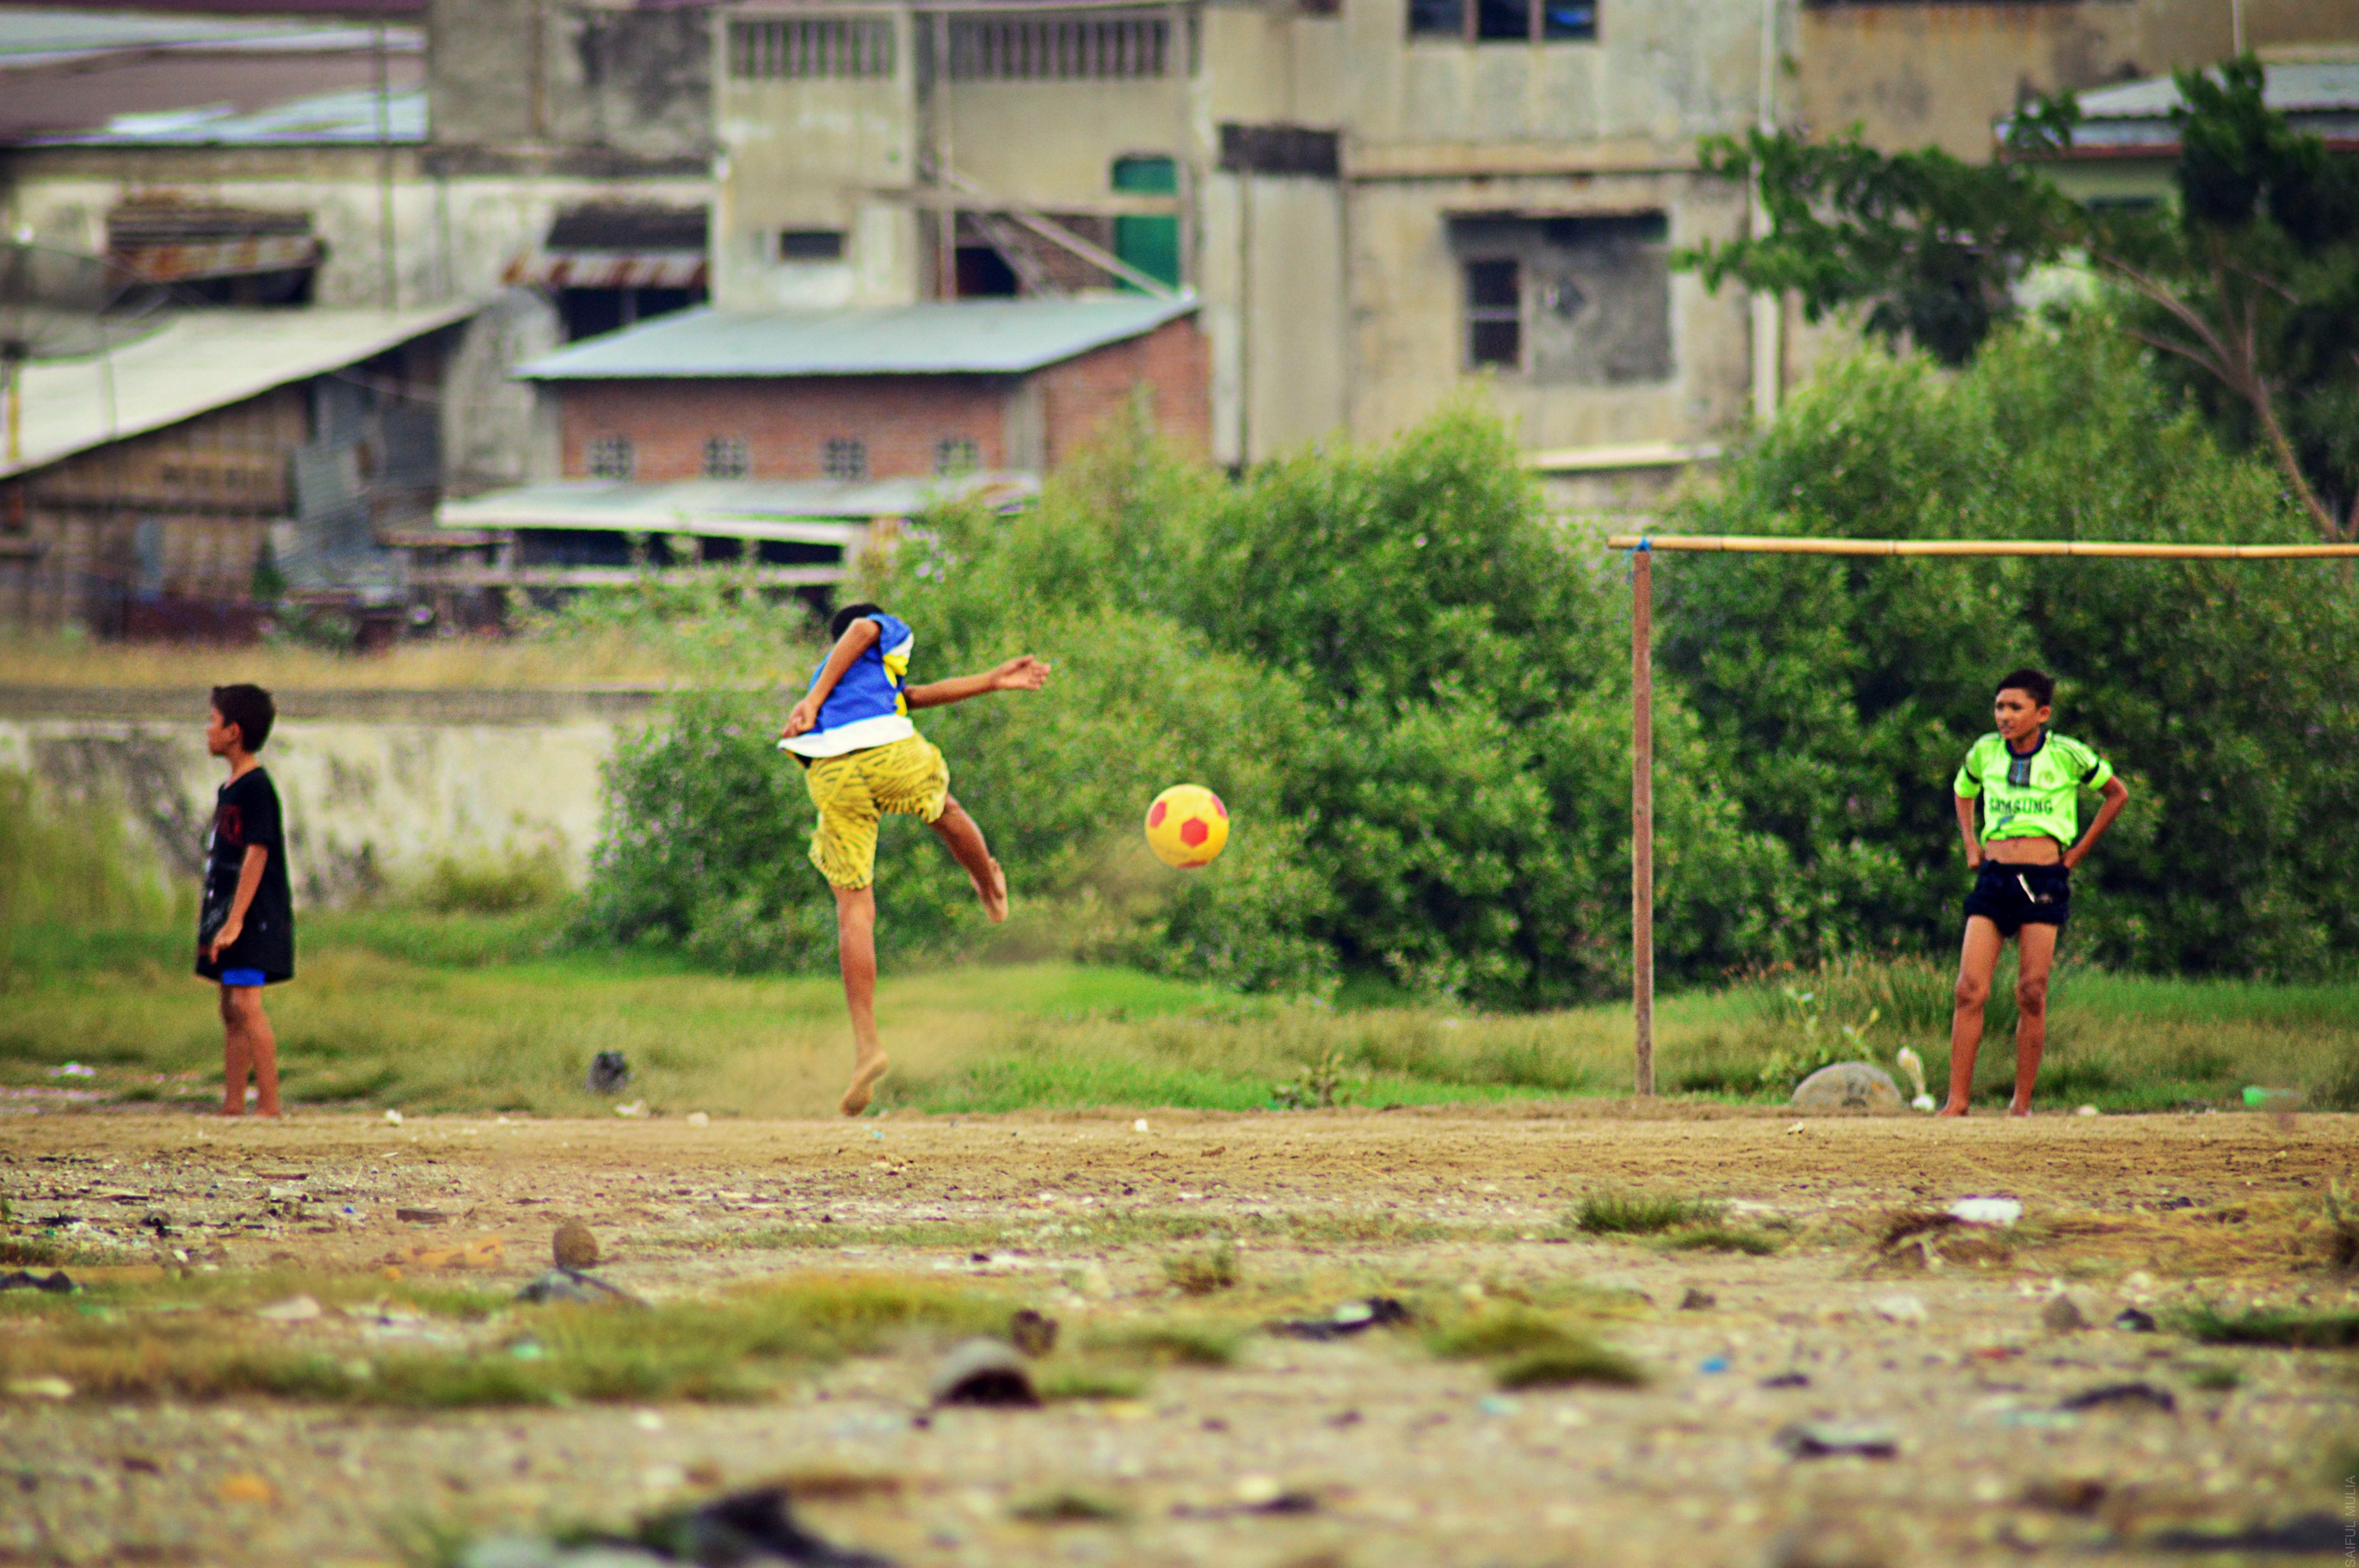
sport, soccer, playing, agriculture, football, goal, children, fun, sports, ball, kick